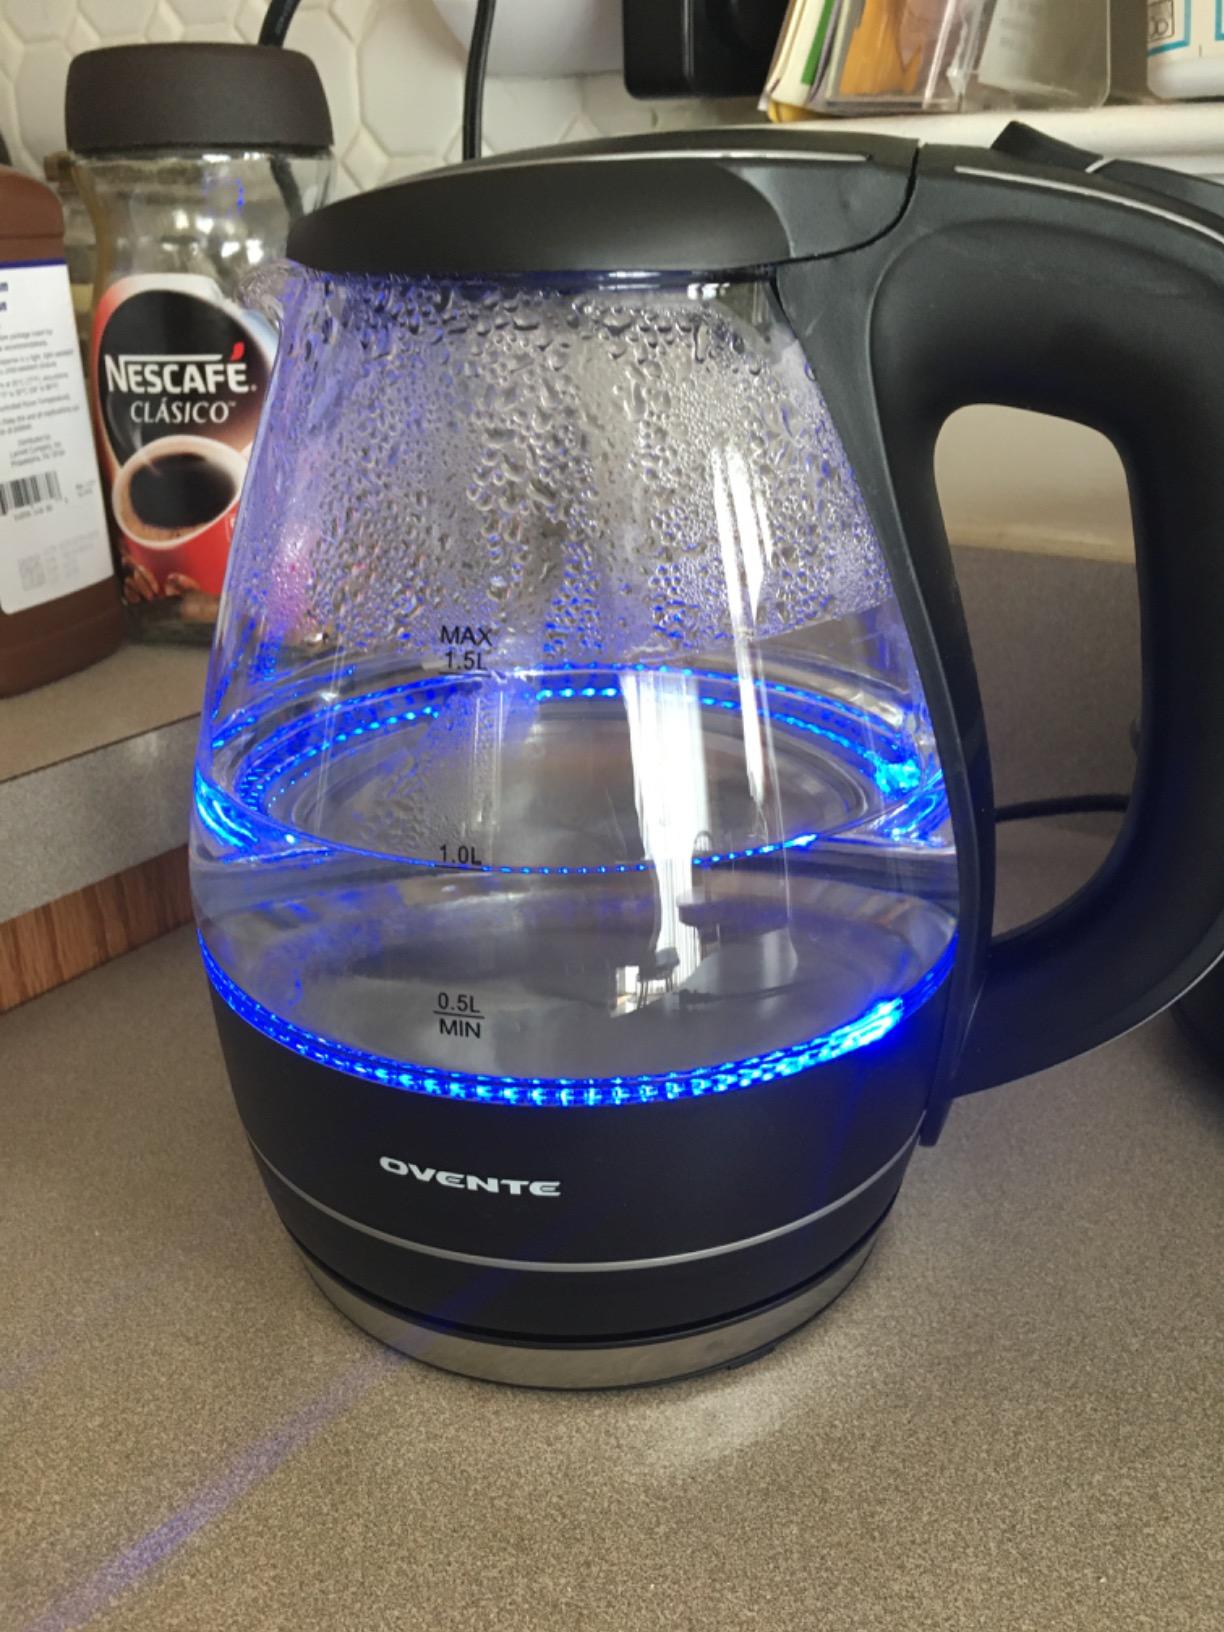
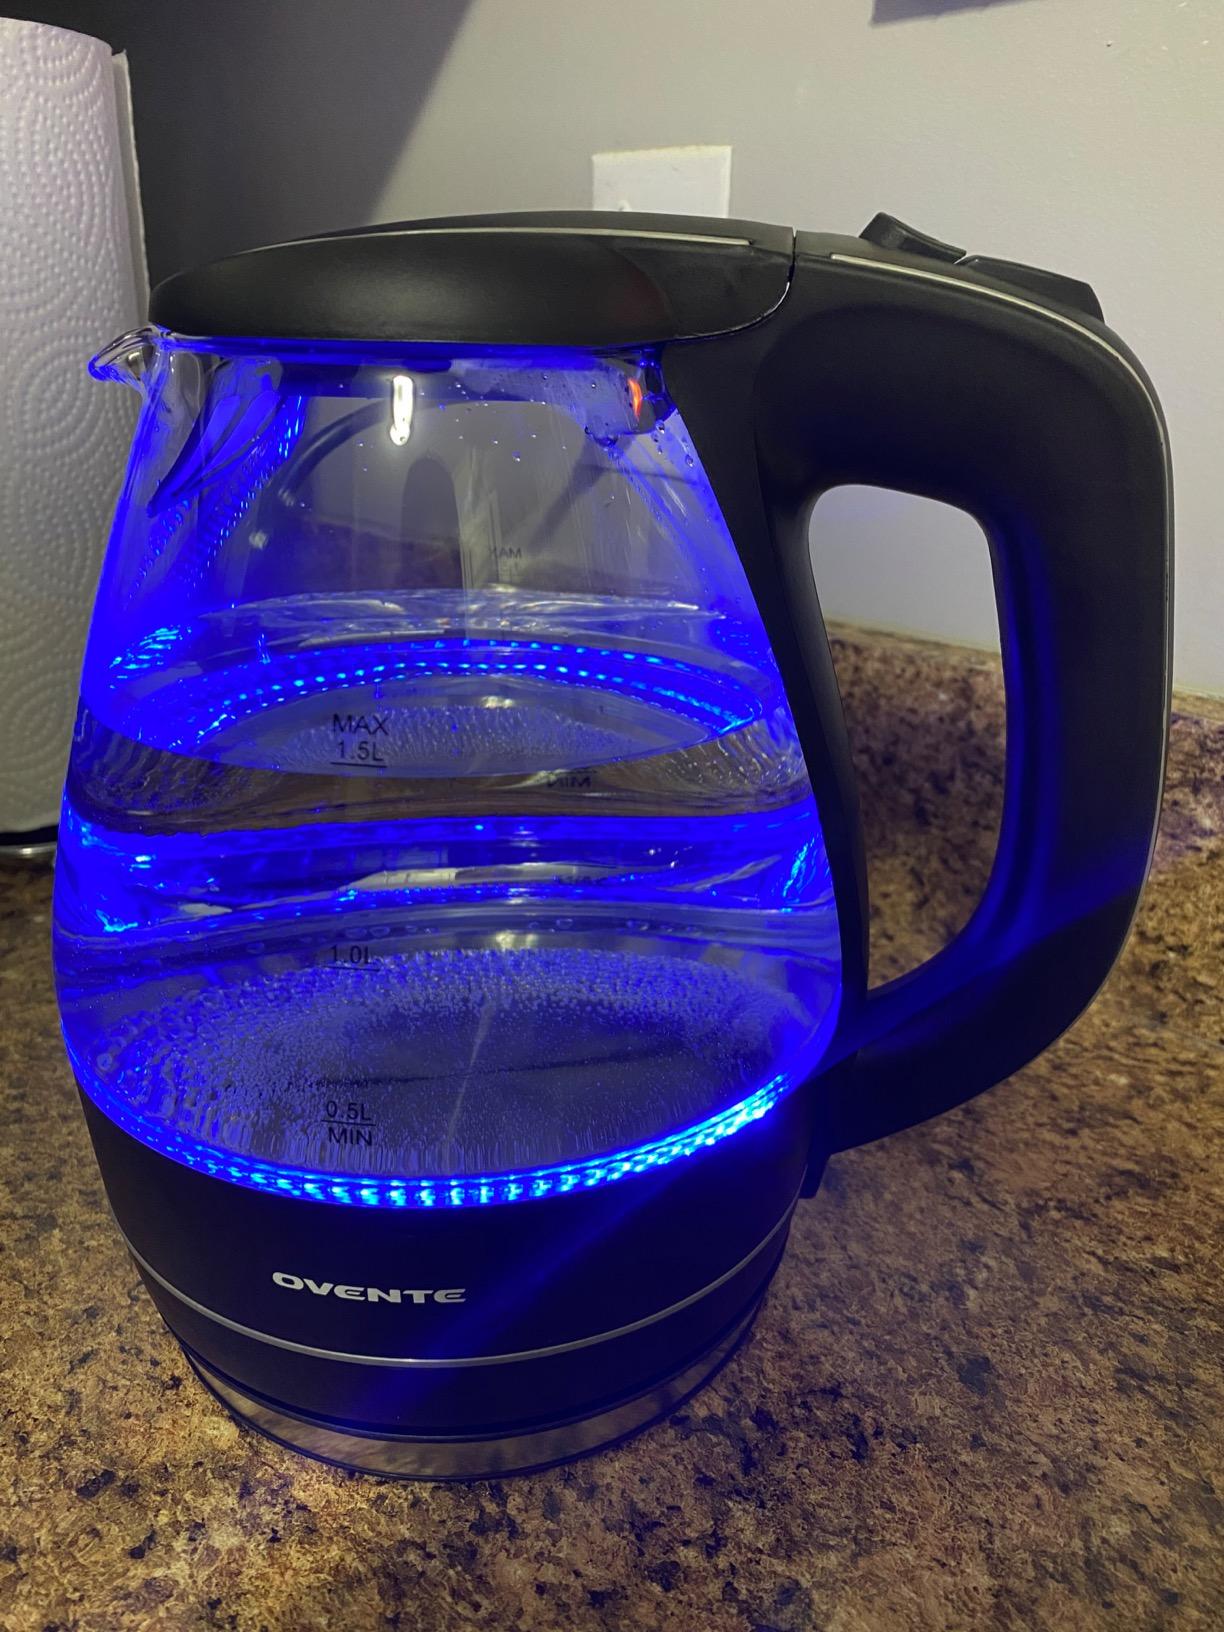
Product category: items_kettle
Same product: yes